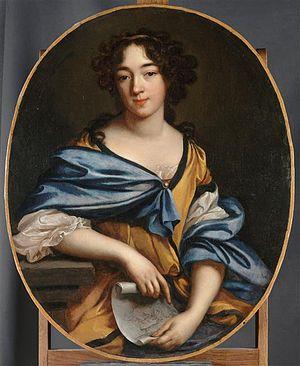
L’Académie royale de peinture et de sculpture est une ancienne institution d’État chargée en France, de 1648 à 1793, de réguler et d’enseigner la peinture et la sculpture en France durant l’Ancien Régime.